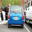
Label: automobile